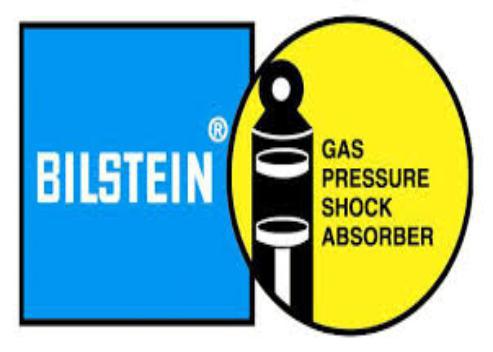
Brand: Bilisten
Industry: Transportation